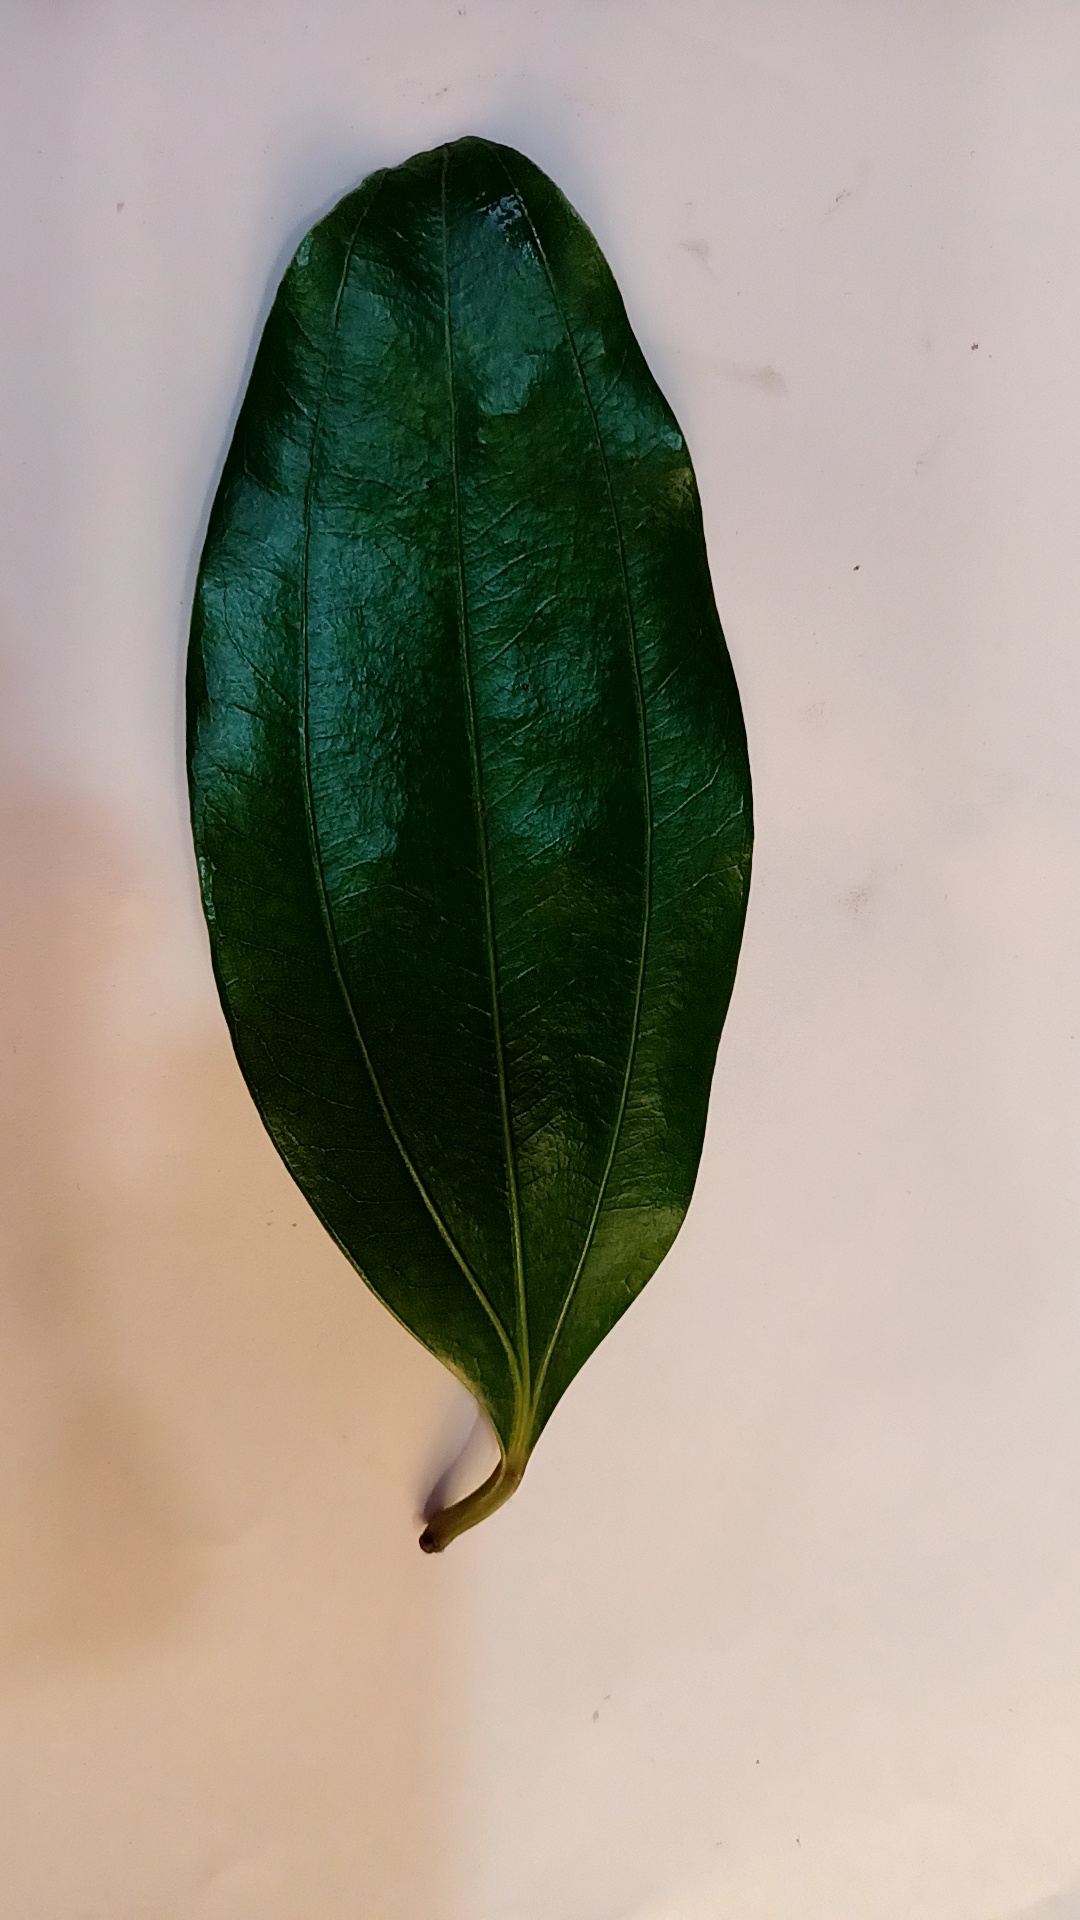
Label: Healthy